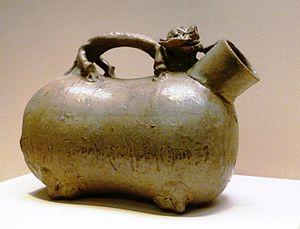
En milieu hospitalier, l’urinal est l'équivalent du bassin de lit pour la miction. Il est parfois appelé familièrement pistolet.